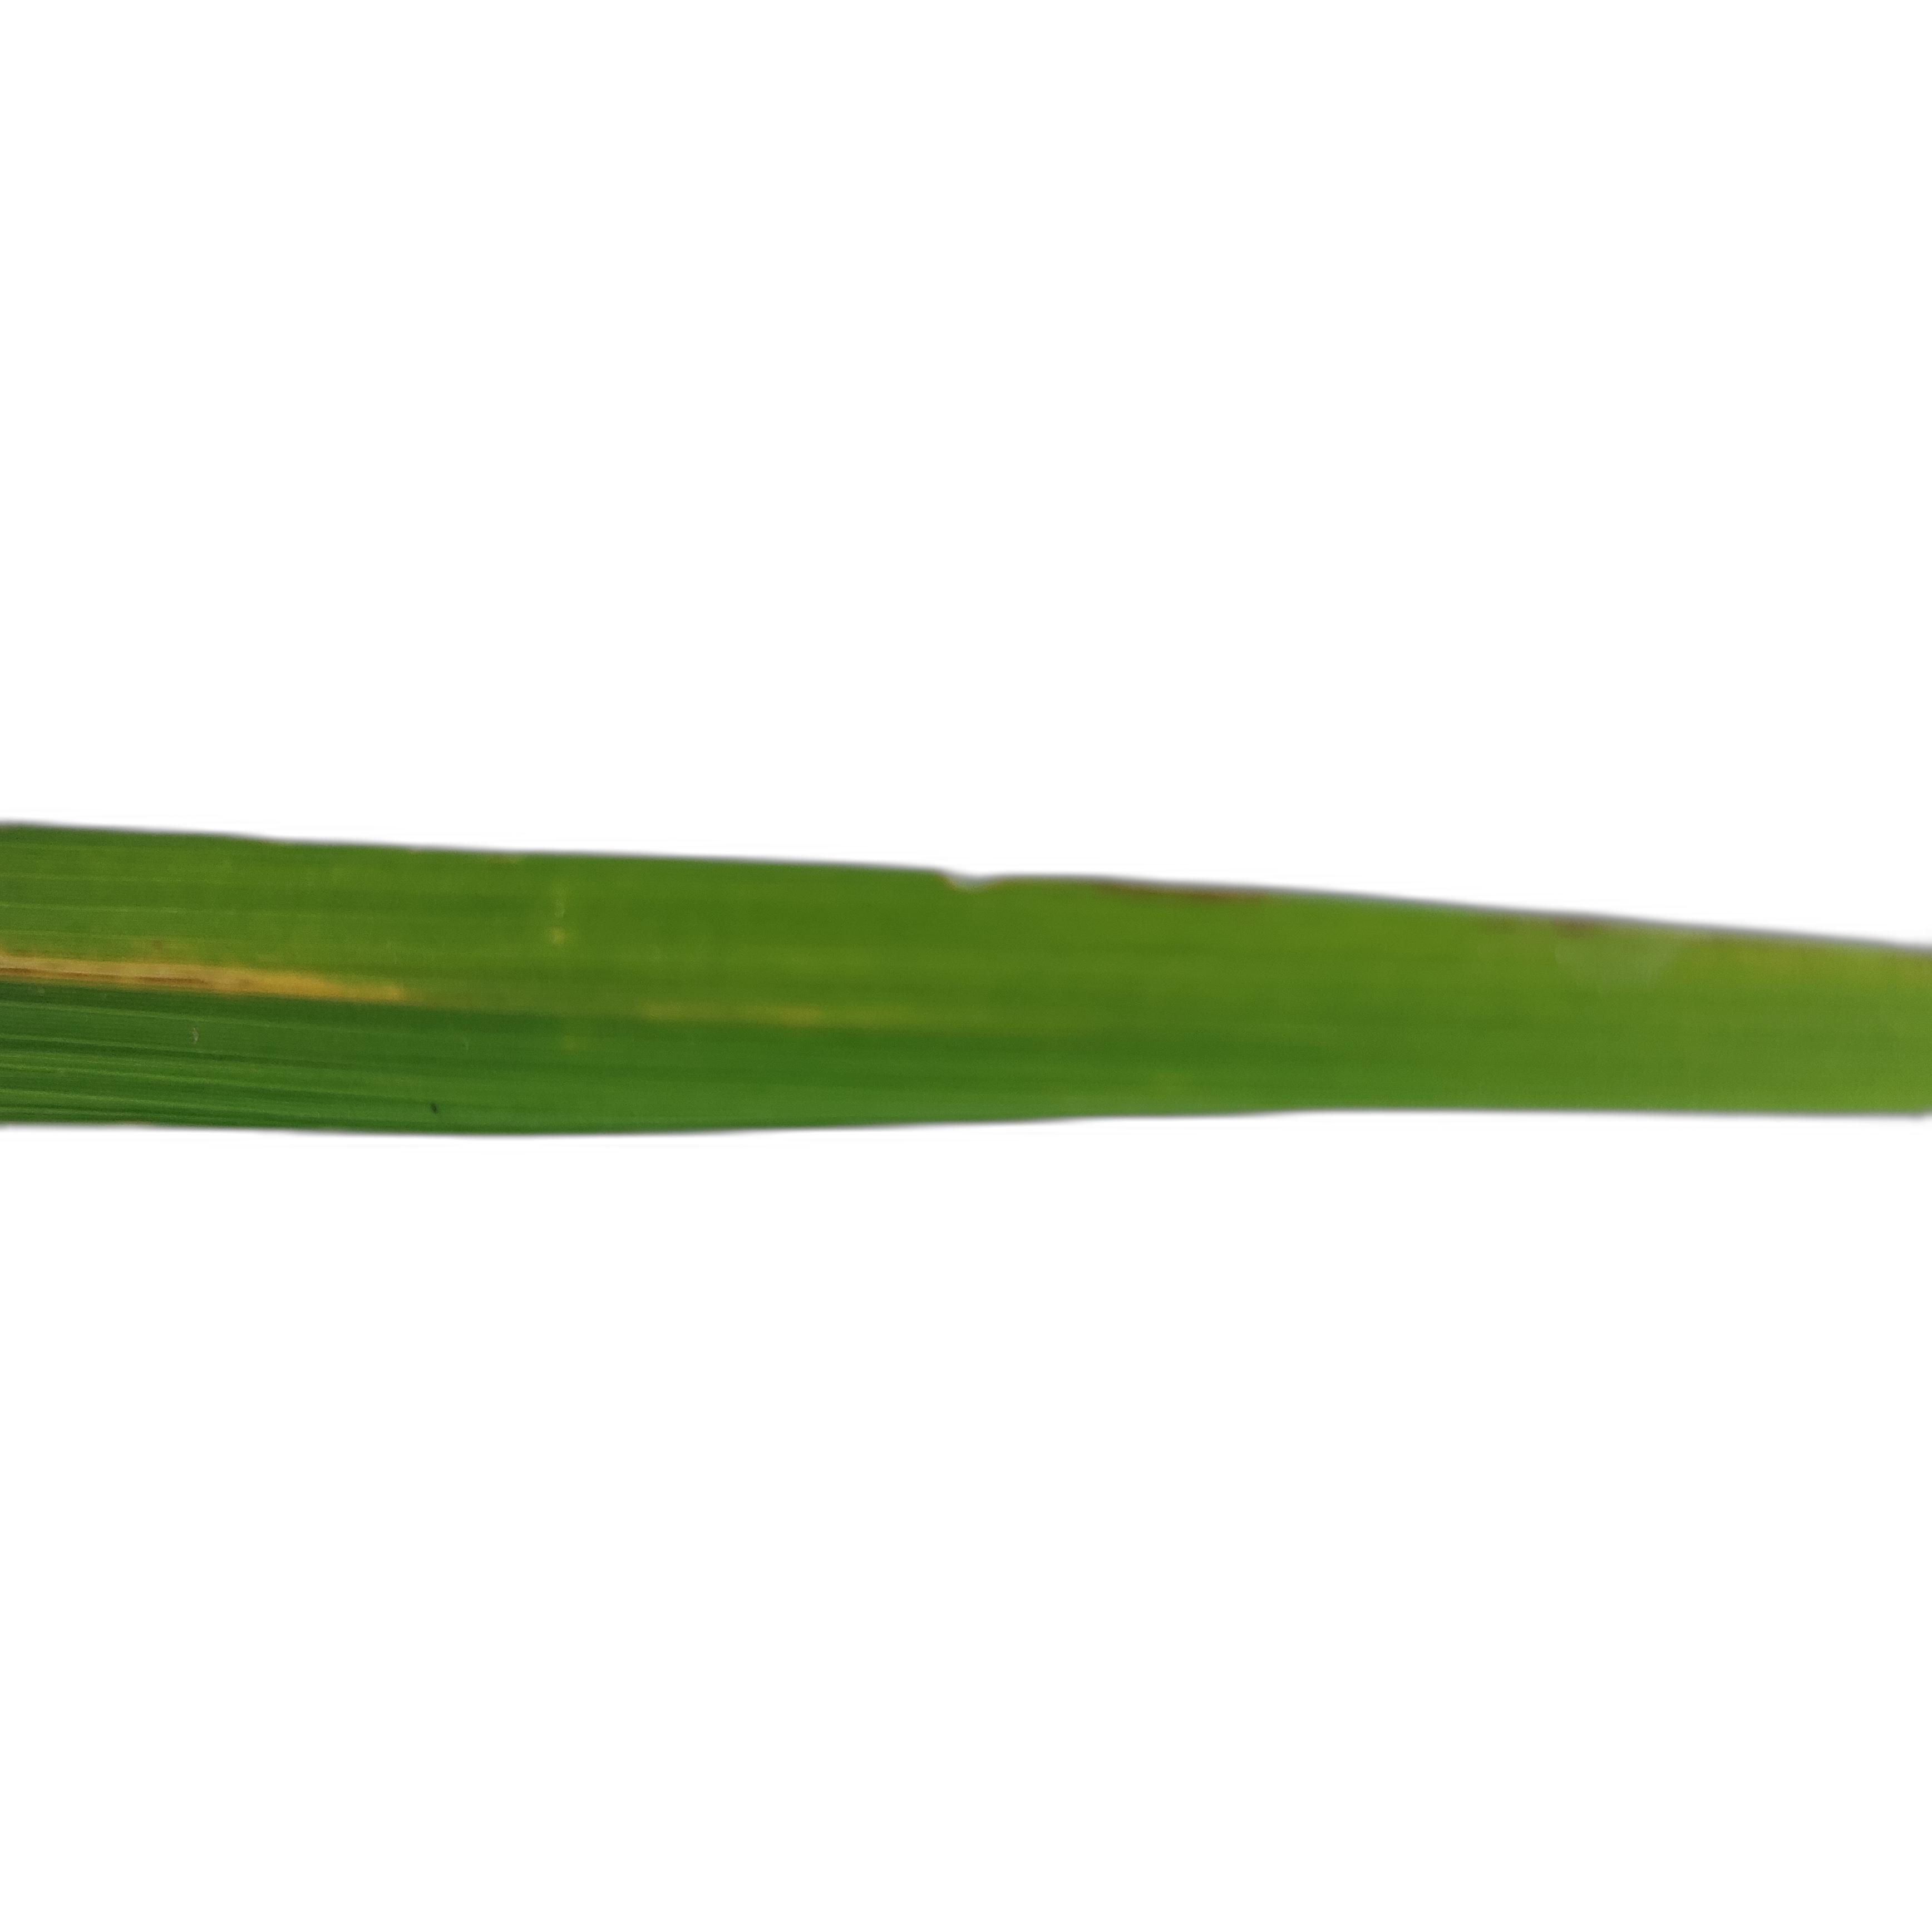
Label: Rice Stripes